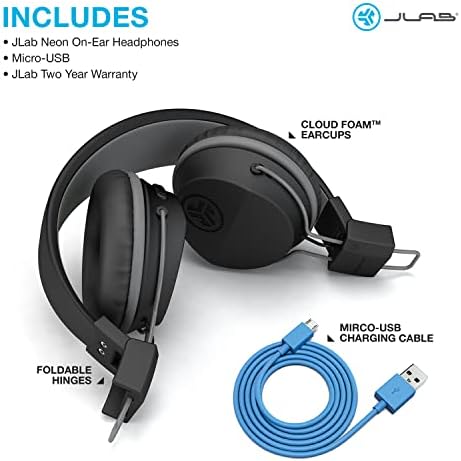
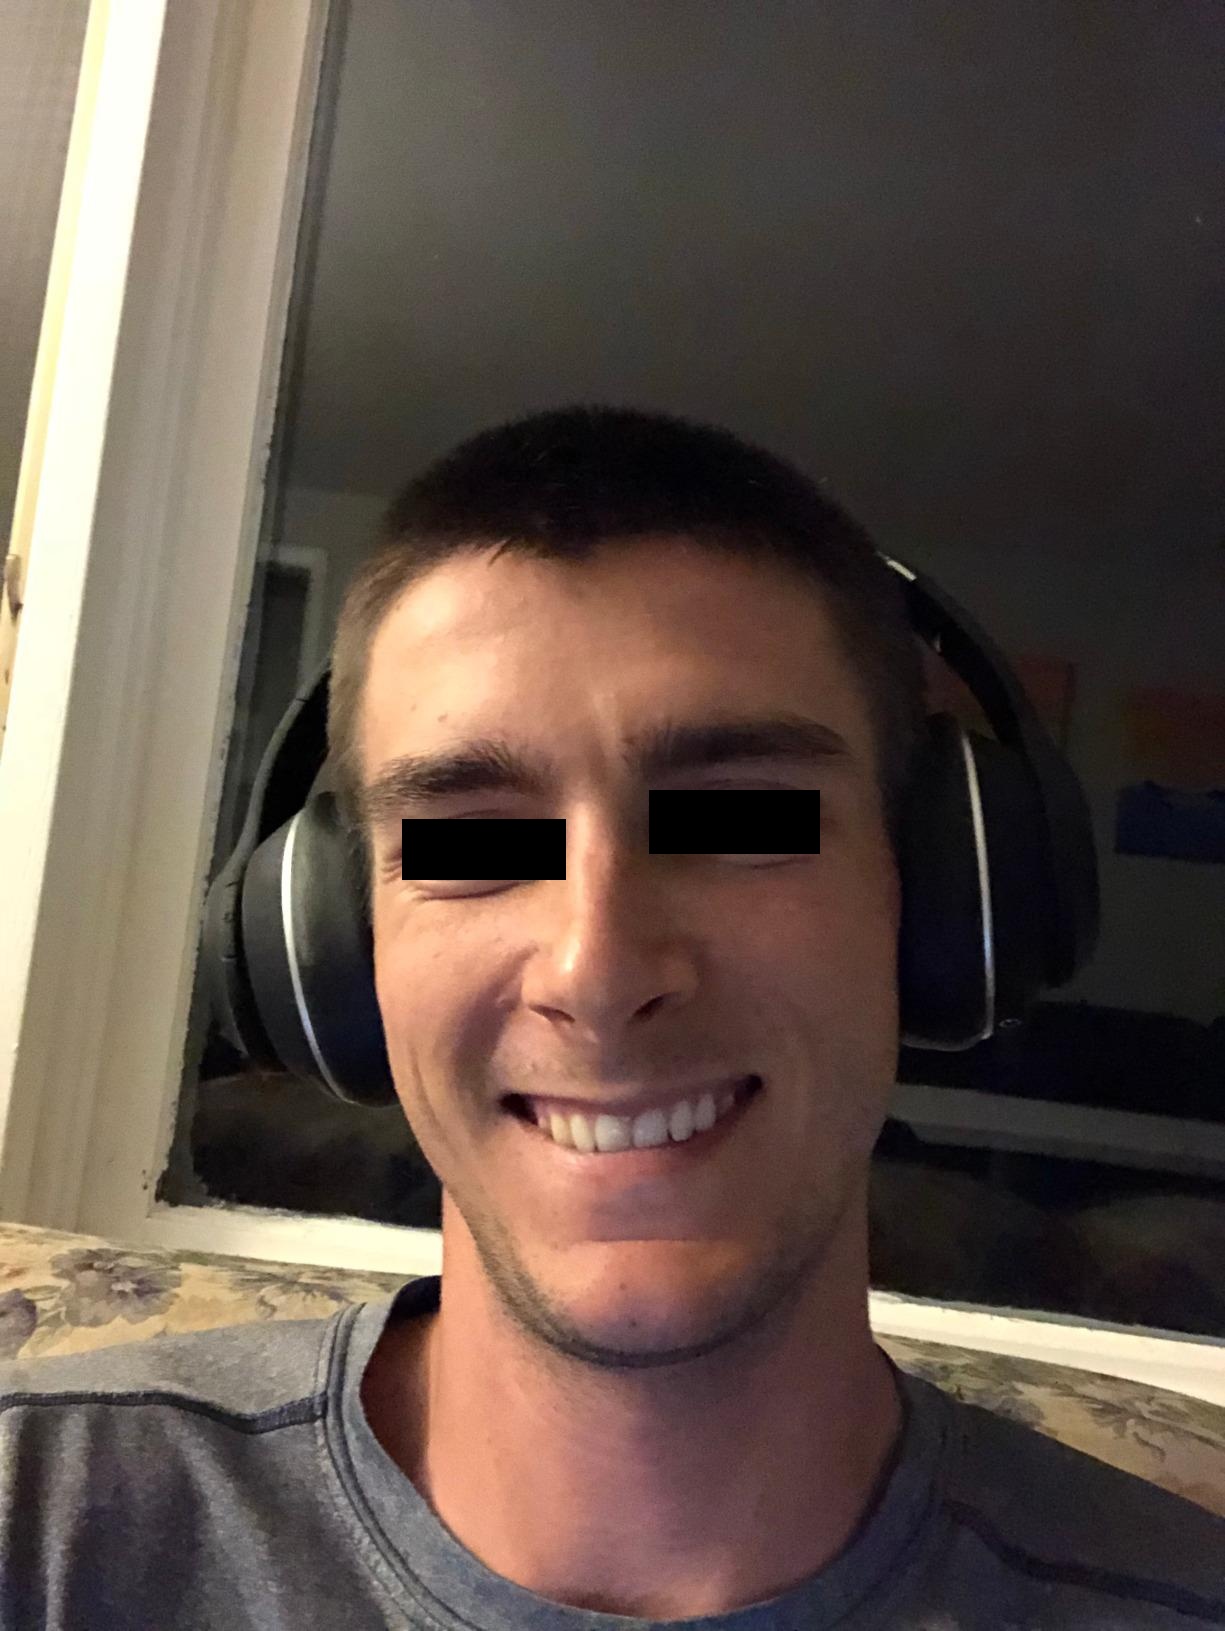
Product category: headphones
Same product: no